Toyota Auto Body

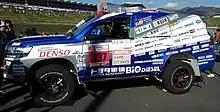
2018 TLC Rally Dakar contender

An Araco team entered Land Cruisers into the Rally Dakar from 1995 onwards. In 2005, the team was renamed as . , it has achieved eleven consecutive victories in the diesel production car class. The company entered a HiAce into the 2023 Toyota Gazoo Racing Rally Challenge. The HiAce rally version was built on a GDH201V chassis modified by Cast (a HiAce tuning division of the Sanko Works company) and it was run by Toyota Auto Body's own team, . Cast had already entered a couple of HiAces into the 2021 All-Japan Rally Championship.